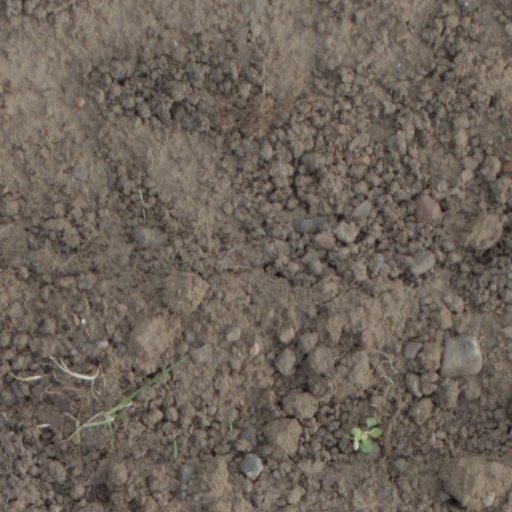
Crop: wheat